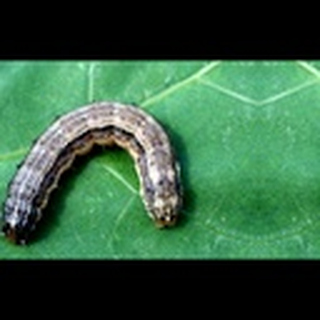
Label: cotton_army_worm